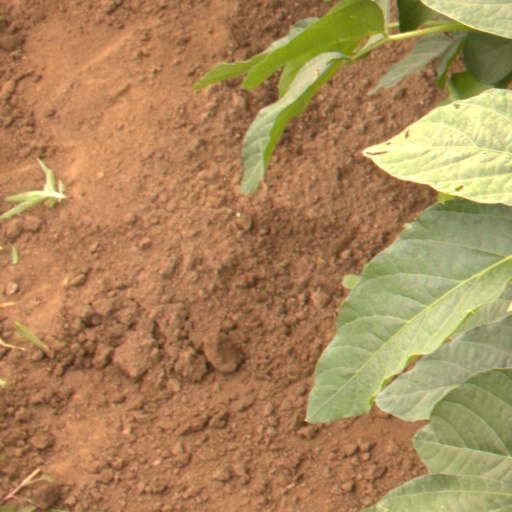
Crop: soybean